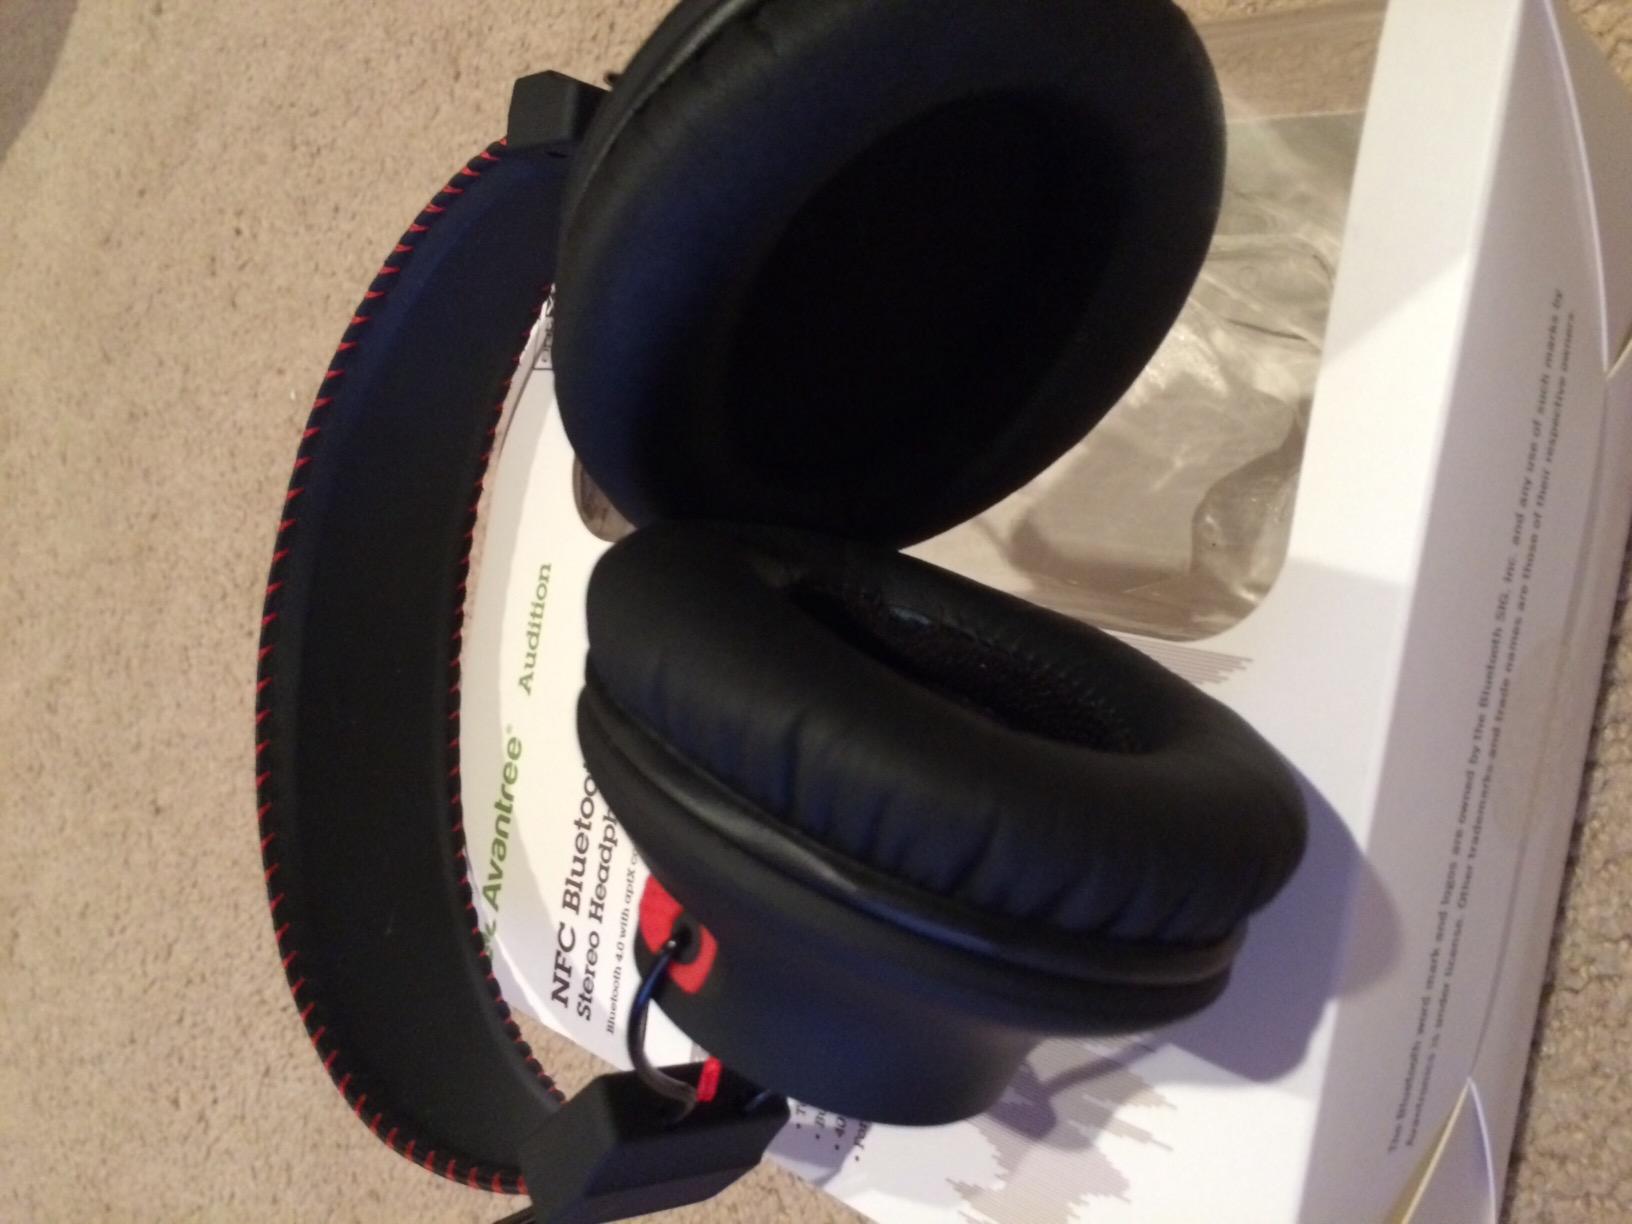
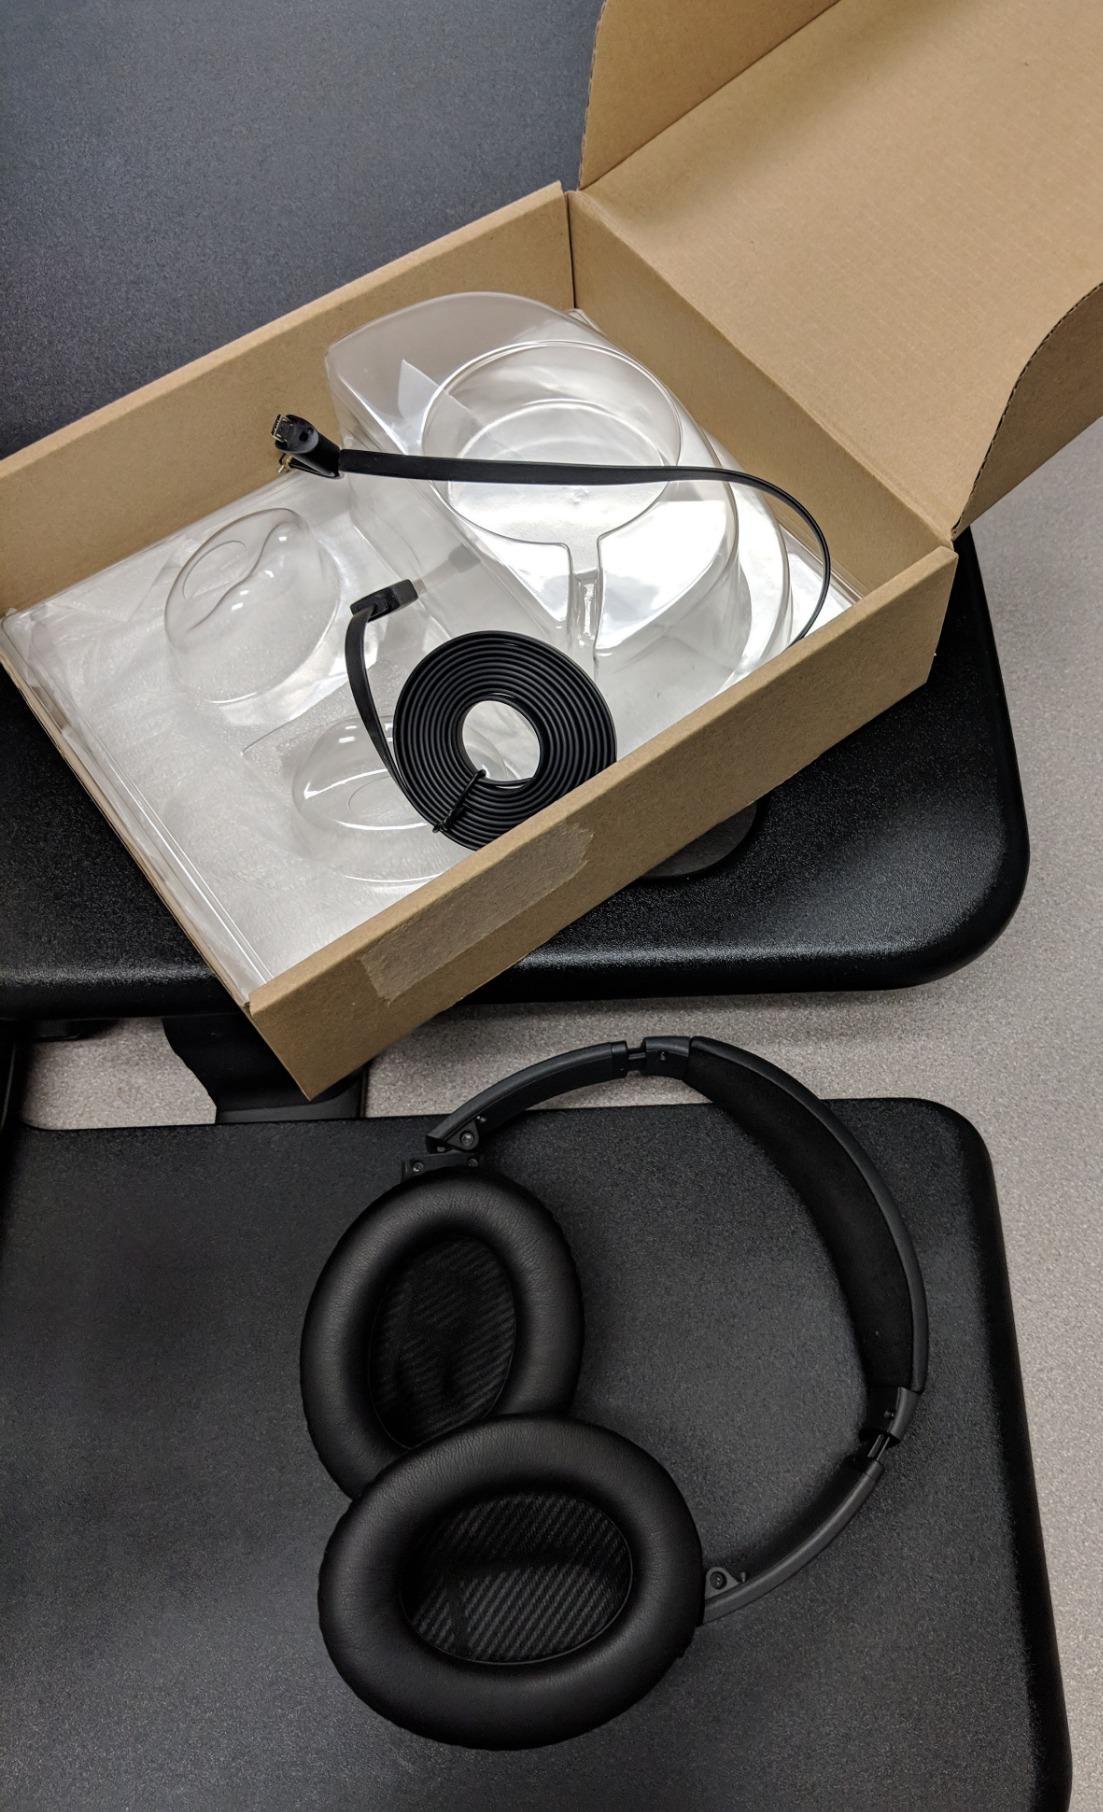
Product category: headphones
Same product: no